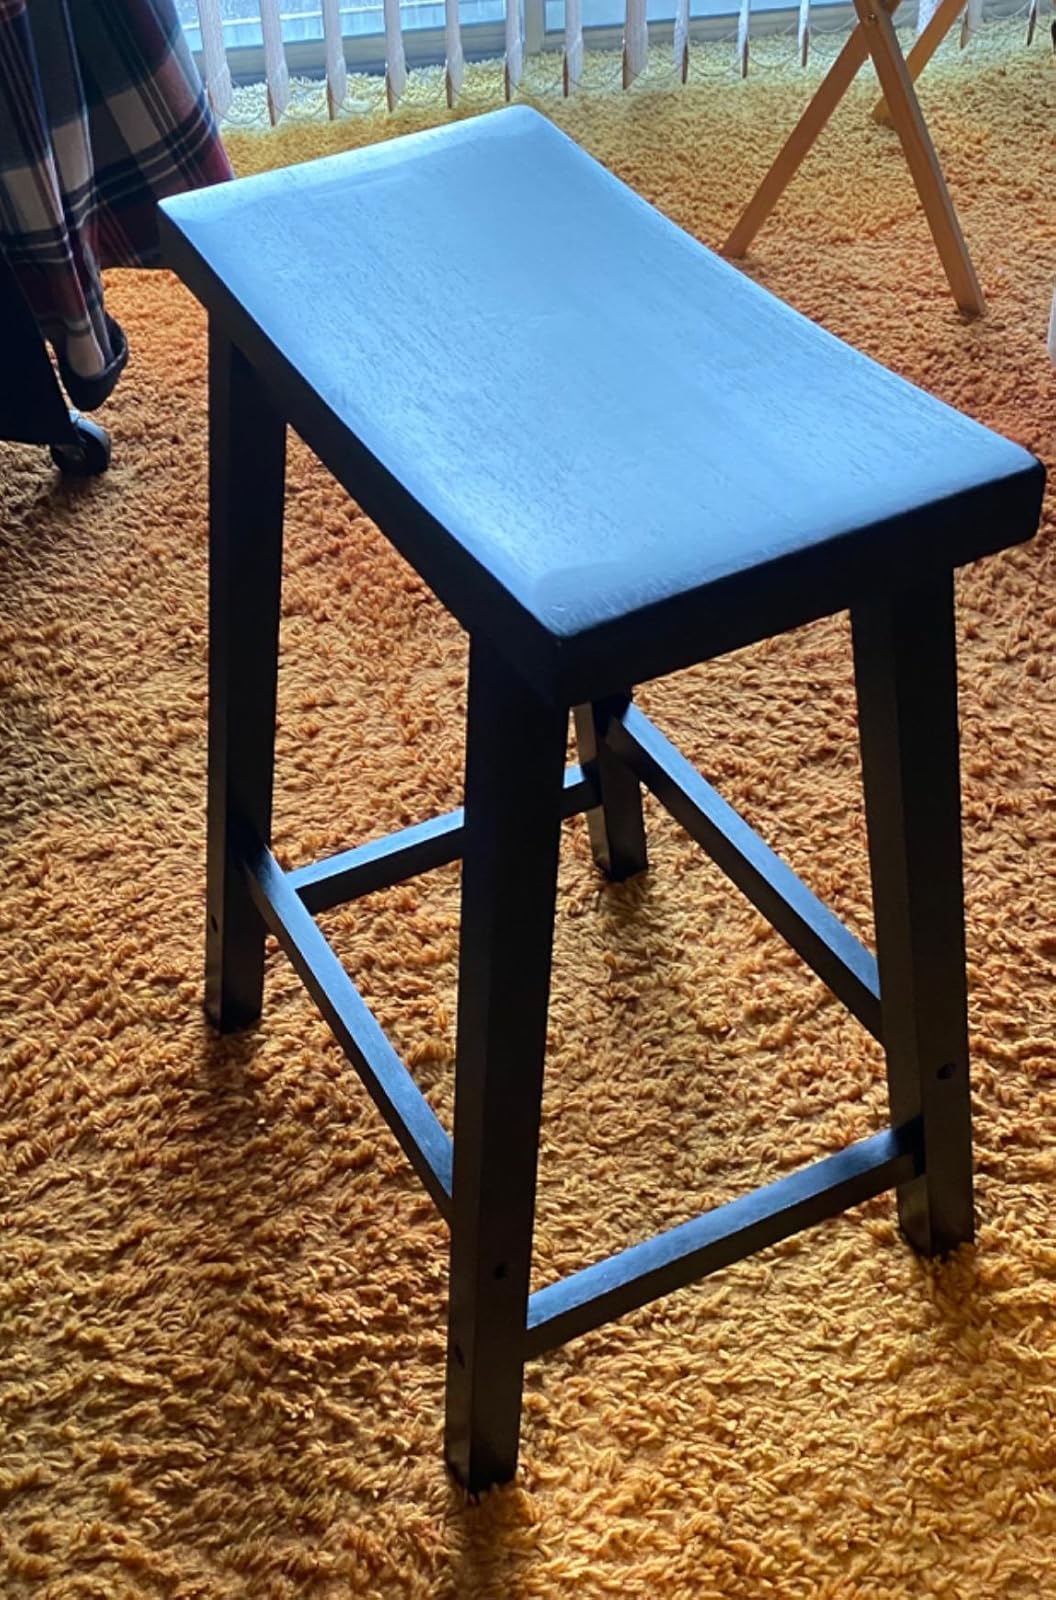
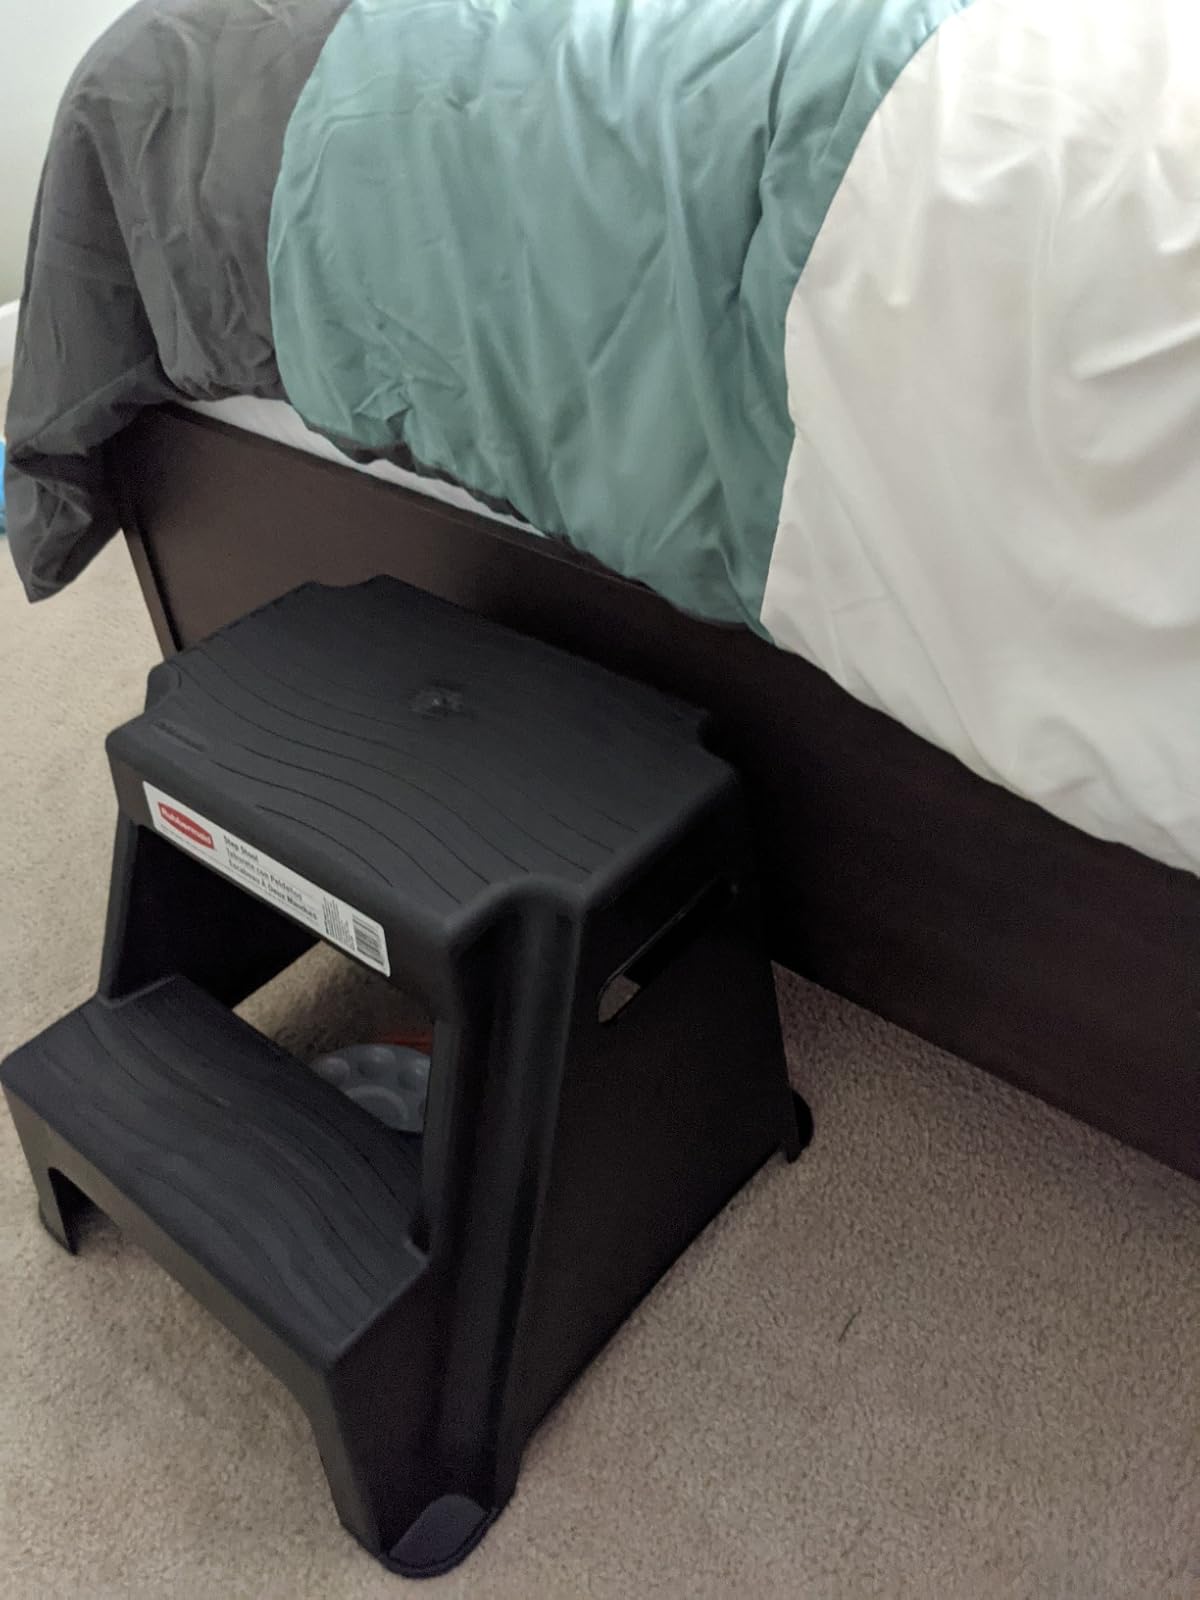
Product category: stool
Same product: no